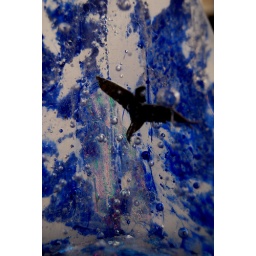
Im flying in your sky